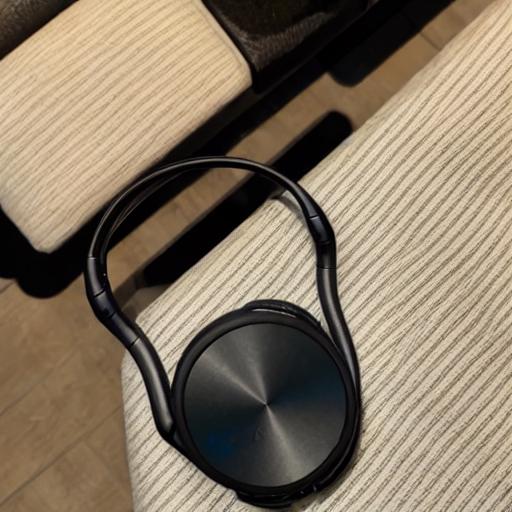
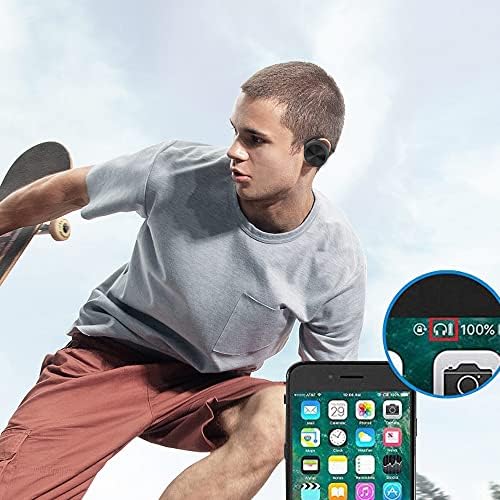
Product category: headphones
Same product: no